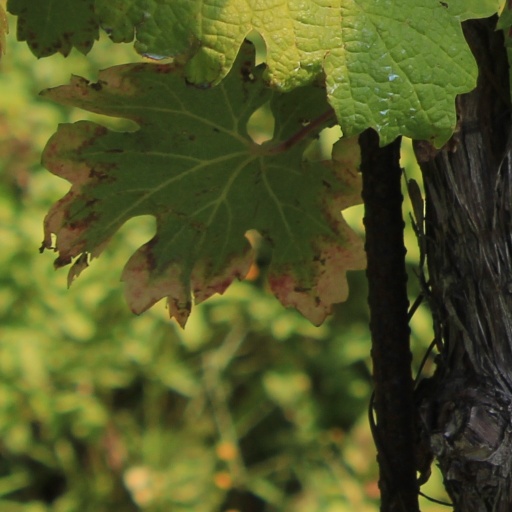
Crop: grape